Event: Nepal Earthquake
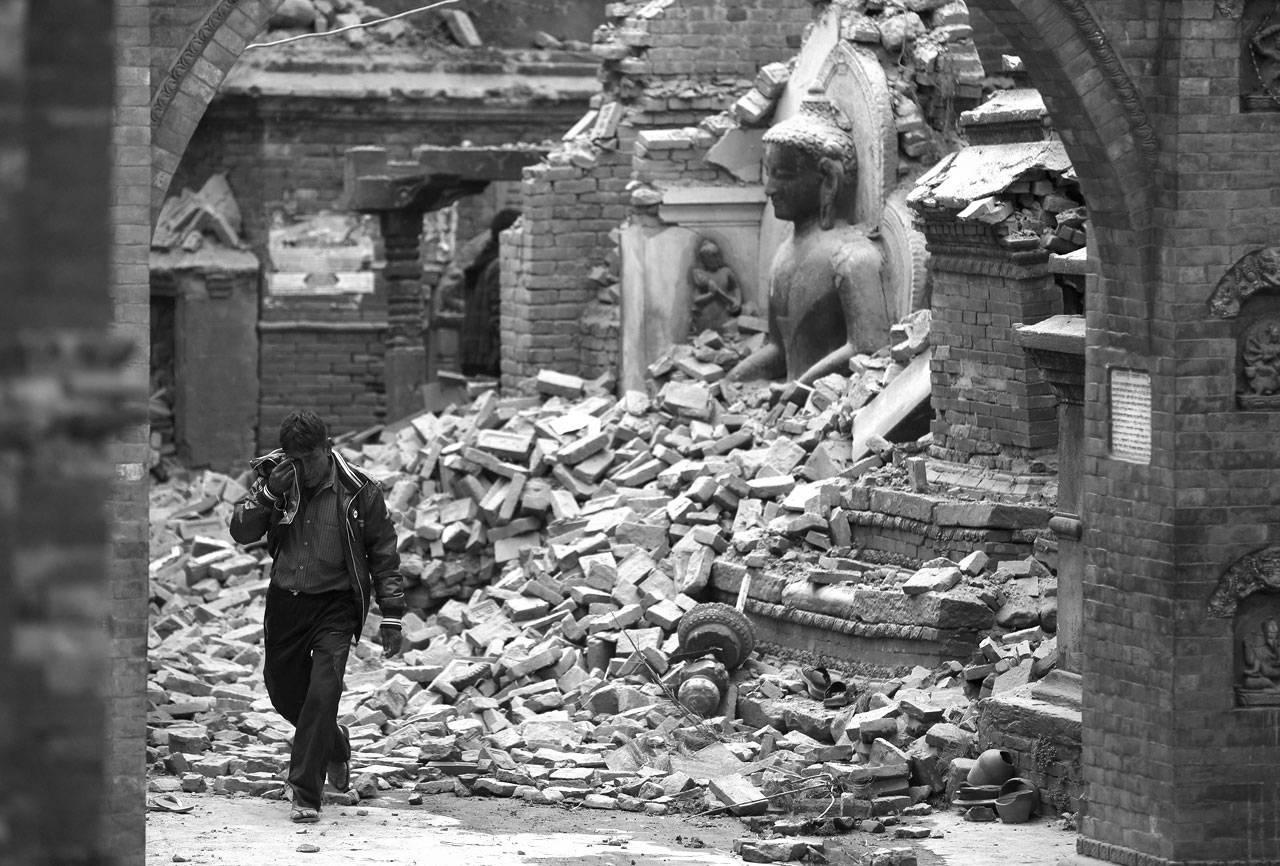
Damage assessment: damage